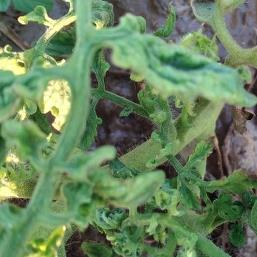
Crop: Tomato
Condition: virosis-d